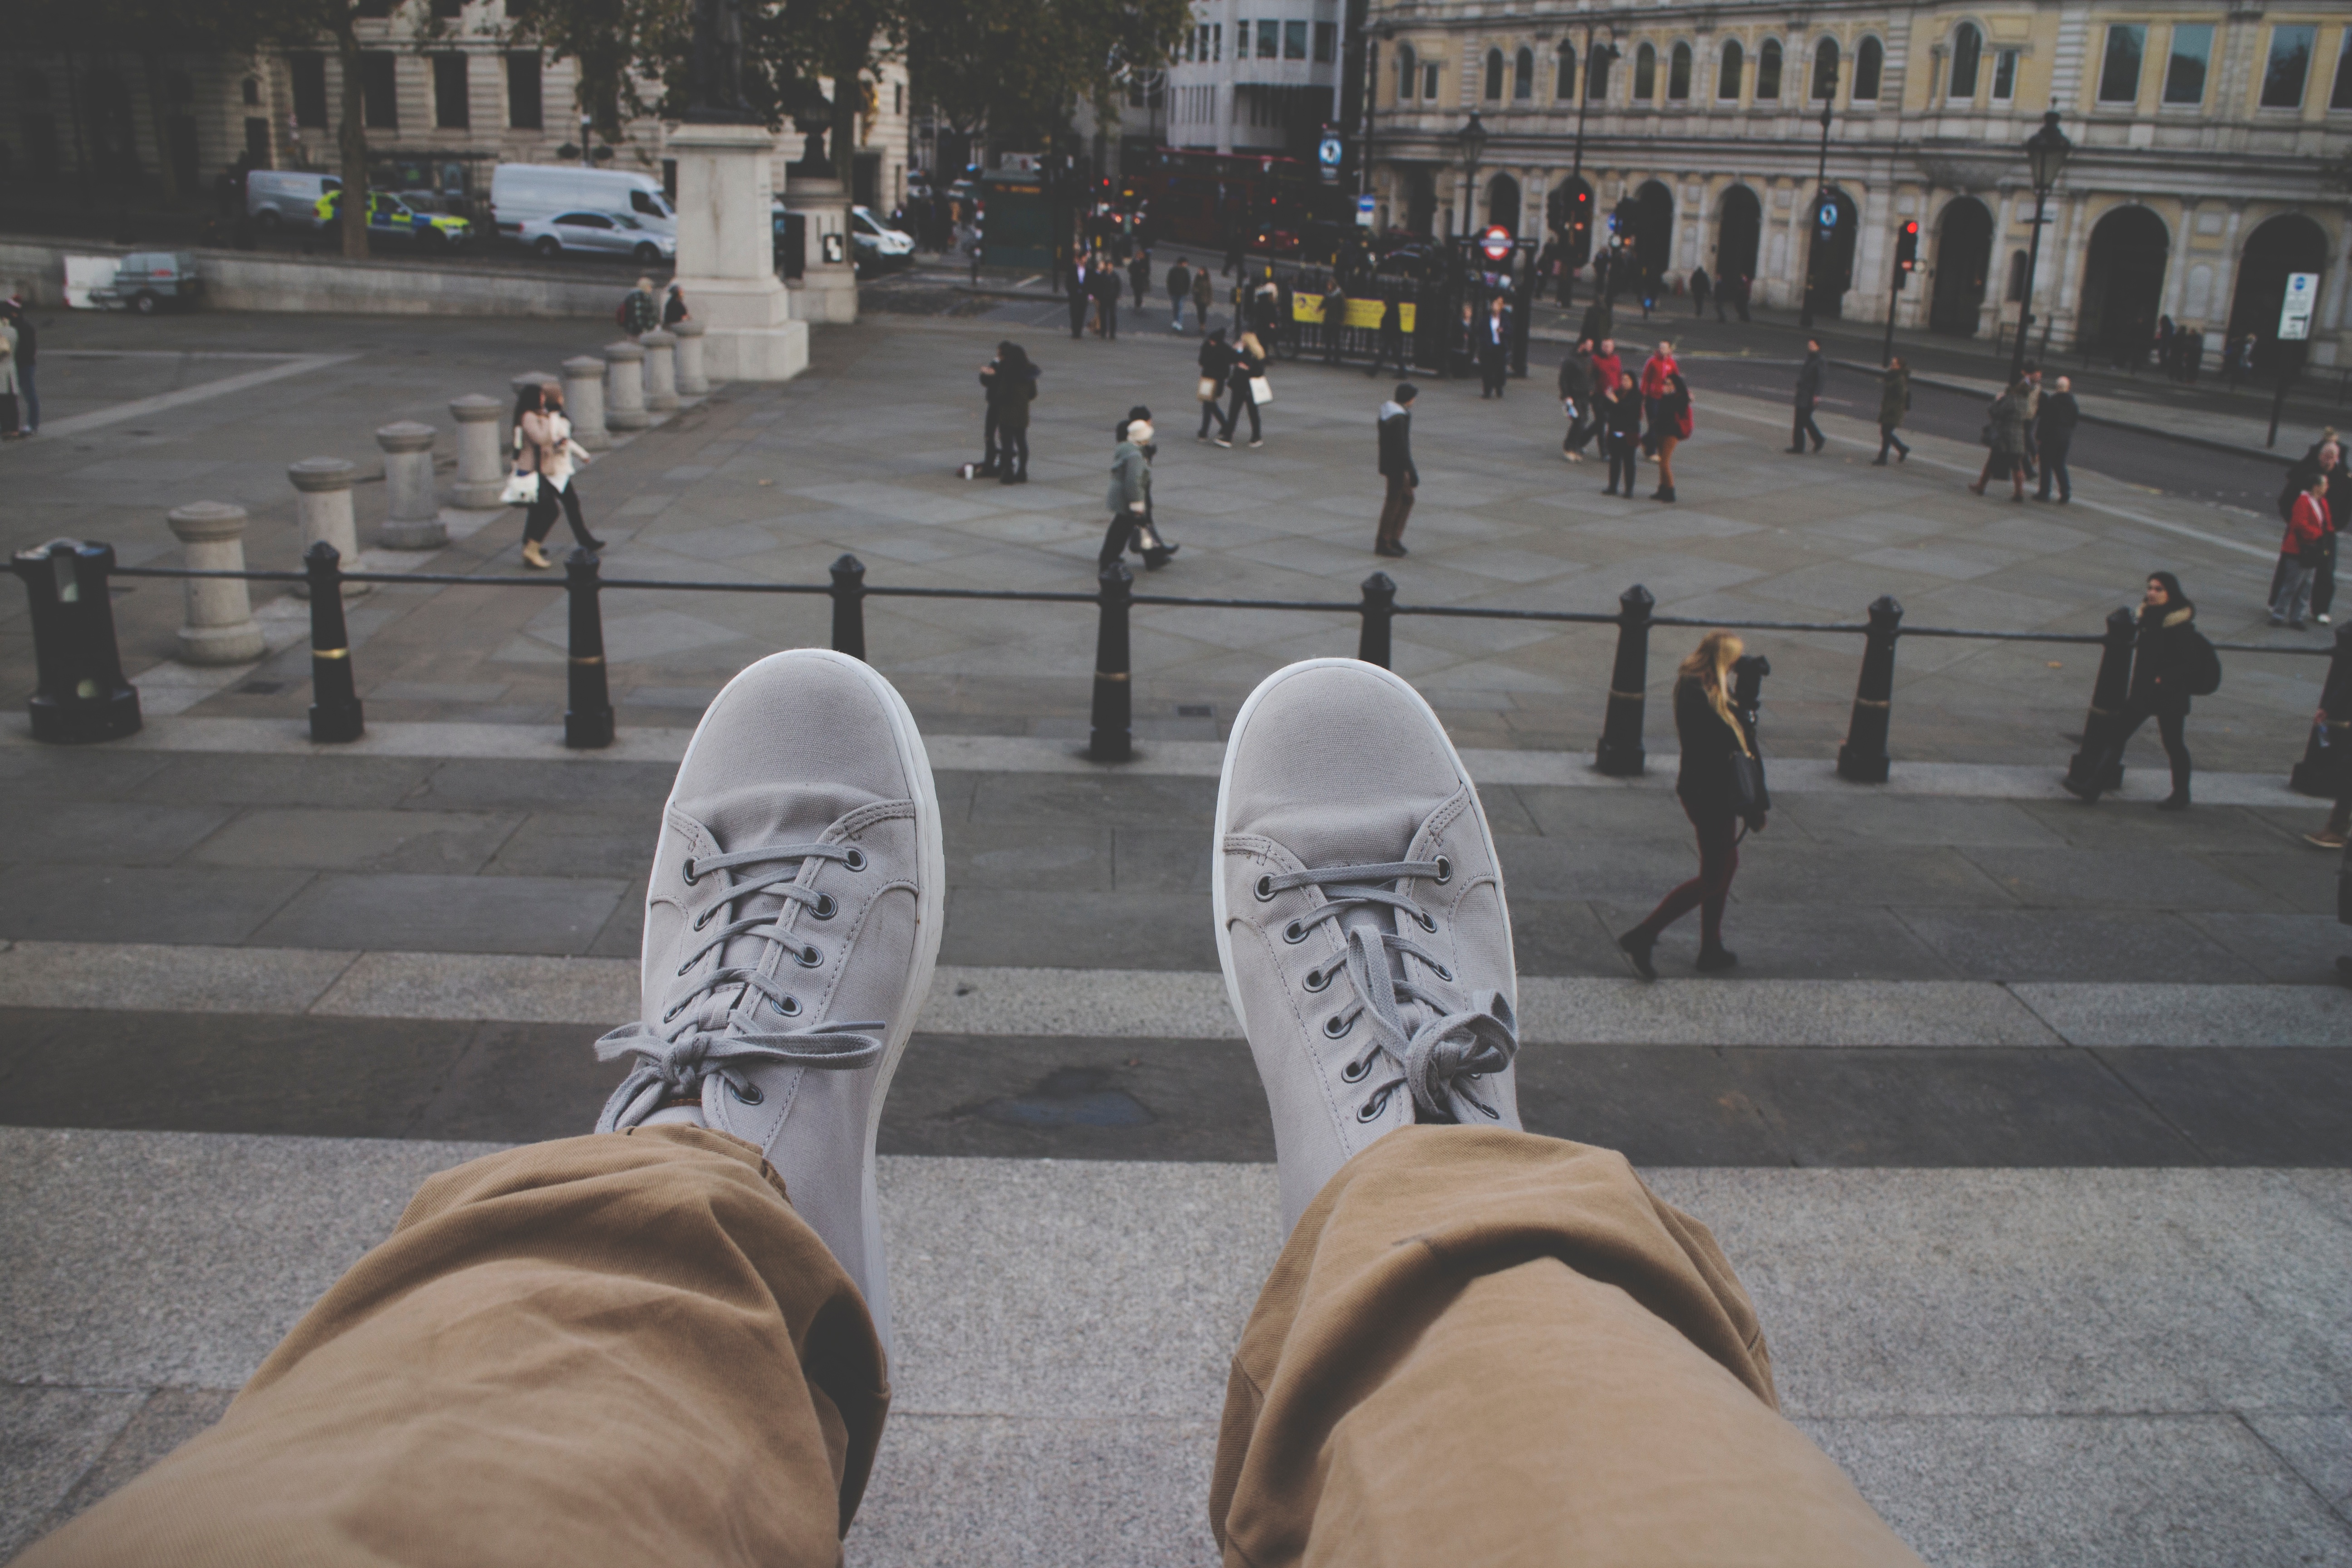
pedestrian, road, street, statue, sculpture, pedestrian crossing